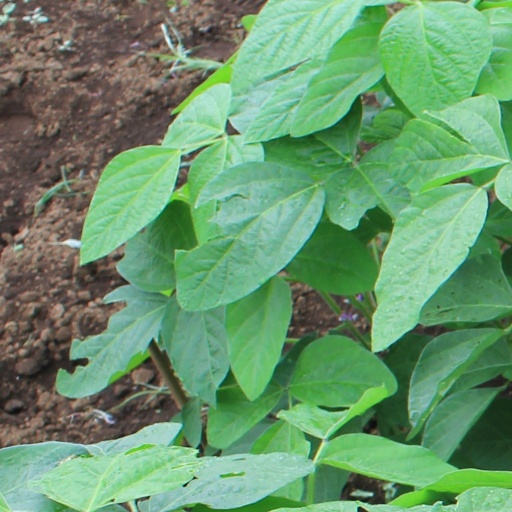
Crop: soybean